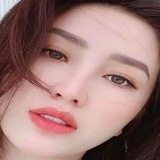
ca sĩ Bảo Thy